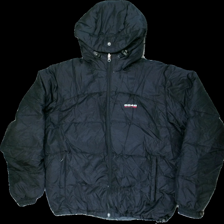
View: front
Type: Winter jacket
Category: Men
Brand: Not in the list
Brand text on label: 8848 Altitude
Colors: Black
Material: Unknown, not match
Cut: Regular
Size: L
Season: Winter
Stains: Minor
Price range: <50
Recommended usage: Reuse